Hyundai BlueOn

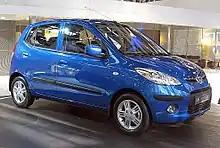
The BlueOn is based on the Hyundai i10.

According to Hyundai Motor Company, the total investment to develop the BlueOn, its first production electric car, was around 40 billion won. The prototype, an electric version of i10, was first unveiled at the International Motor Show Germany 2009 in Frankfurt. The pre-production testing model was unveiled in Seoul in September 2010, when the first of 30 units were delivered to South Korean government agencies for field testing. The carmaker planned to build 2,500 units by the end of 2012, but sales were limited to the South Korean market.